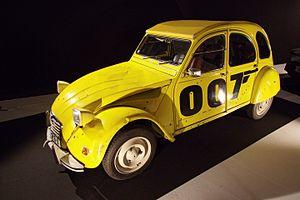
Rien que pour vos yeux est un film britannique réalisé par John Glen, sorti en 1981. C'est le 12ᵉ opus de la série des films de James Bond produite par EON Productions. Roger Moore y incarne James Bond pour la cinquième fois.
La Citroën 2 CV — familièrement appelée Deuche, Deudeuche ou encore Deux pattes en référence à son moteur bicylindre — est une voiture populaire française produite par Citroën entre le 7 octobre 1948 et le 27 juillet 1990. Avec un peu plus de 5,1 millions d'exemplaires, elle fait partie des dix voitures françaises les plus vendues de l'histoire.
James Bond [ d͡ʒeɪmz bɒnd], également connu par son matricule 007, est un personnage de fiction créé en 1953 par l'écrivain et ancien espion britannique Ian Fleming dans le roman Casino Royale.